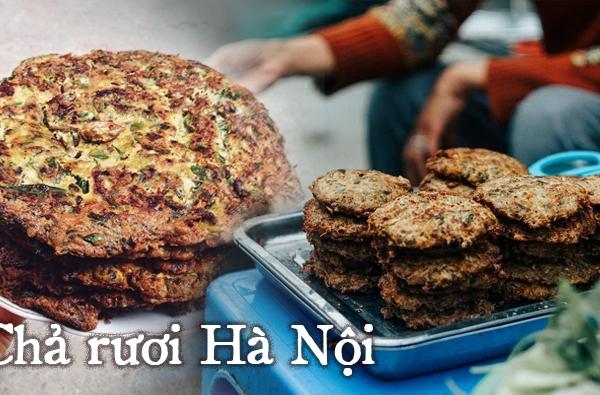
có một người đang ngồi ở gần khay đựng chả